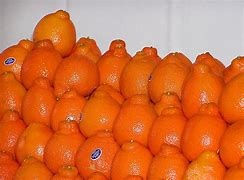
Label: mandarine